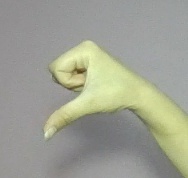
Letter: waw